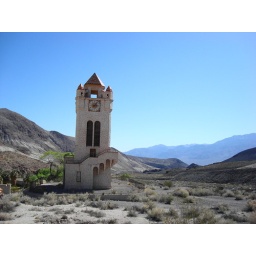
the clock tower at the death valley ranch... with a nice view in the back ground